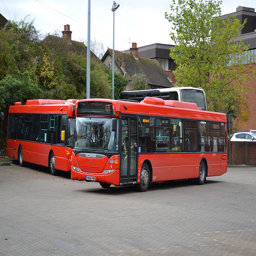
two public transit buses parked in a lot
The red buses are waiting for all of the incoming passengers.
A couple of red buses sitting in a parking lot.
There are 2 red buses in the parking lot.
A bus moves through a parking lot in front of other buses.